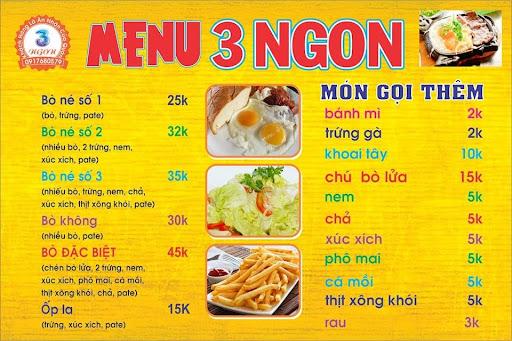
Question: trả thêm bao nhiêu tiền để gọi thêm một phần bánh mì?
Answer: trả thêm 2 000 đồng để gọi thêm một phần bánh mì